Ii–V–I progression

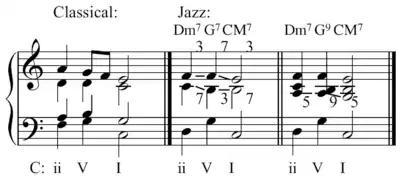

A ii–V–I progression is part of the vi–ii–V–I progression of root movement by descending fifths, which establishes tonality and also strengthens the key through the contrast of minor and major.